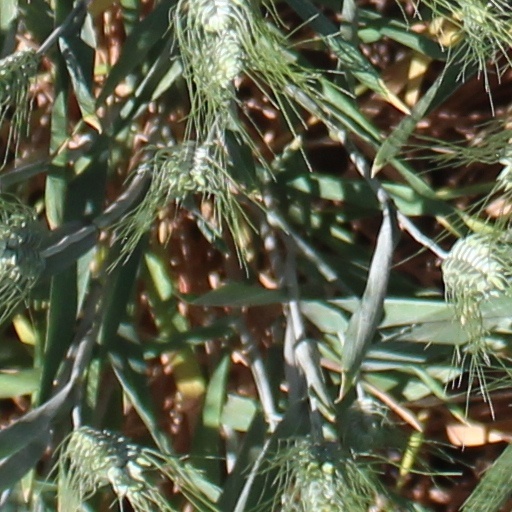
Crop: wheat